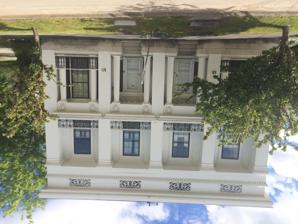
Building: Jonas Cutting–Edward Kent House
Country: United States of America
Year built: 1836
Historic house in Maine, United States United States historic place Jonas Cutting–Edward Kent House U.S. National Register of Historic Places The Jonas Cutting–Edward Kent House in June 2017 Show map of Maine Show map of the United States Location 48-50 Penobscot St., Bangor, Maine Coordinates 44°48′18″N 68°46′02″W / 44.8049°N 68.7672°W / 44.8049; -68.7672 Area less than one acre Built 1836 Architect Charles Grandison Bryant Architectural style Greek Revival NRHP reference No. 73000137 Added to NRHP April 2, 1973 The Jonas Cutting–Edward Kent House is a historic house at 48-50 Penobscot Street in Bangor, Maine .  Built in 1836–37, it is one of the city's most unusual and elaborate examples of Greek Revival architecture.  Built as a duplex, its first owners and occupants were Edward Kent , mayor and a future Governor of Maine , and his law partner, Jonas Cutting , a future Maine Supreme Judicial Court justice.  The house was listed on the National Register of Historic Places in 1973. Description and history The Cutting-Kent House is located just in a residential area just northeast of Bangor's downtown, at the northwest corner of Penobscot and Pine Streets.  It consists of a large two-story wood frame main block, to which additions have been made to the rear.  The main block has elaborate and distinctive Greek Revival styling.  Its front facade (facing south toward Penobscot street) has four bays recessed behind matchboarded walls headed by Doric pilasters.  The first-floor bays have fluted Doric columns at each side, topped by carved wreaths.  The center bays house the two unit entrances, and the outer bays have full-length windows; these all have flanking sidelight windows, and the window bays have wrought iron railings across the front.  The upper-level window bays also have ornate railings across the bays.  The first floor of each side has a rounded window bay topped by a railing similar to the second-floor railings of the front.  There is a dentillated cornice line between the floors and above the second floor, with a frieze board above that is punctuated by window openings covered with painted metal grillwork.  The roof is a low-pitch hip roof.  The rear additions added to each unit date to later in the 19th century, and are not as architecturally sophisticated. The house was built in 1836-37 for Edward Kent, then mayor of Bangor, and Jonas Cutting, his law partner.  The house is of a sophistication that was typical of the residences of the city's elite lumber barons, and is believed to be stylistically unique in New England .  Kent went on to serve two terms as Governor of Maine (1838–40), and Cutting was appointed to Maine's highest court in 1859 after serving the nation's diplomatic corps. See also National Register of Historic Places listings in Penobscot County, Maine References